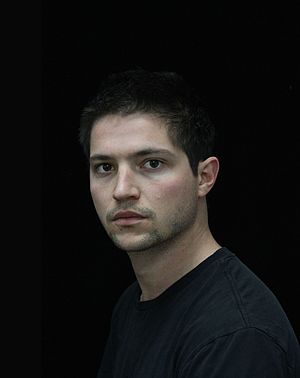
Thomas McDonell
Thomas Hunter Campbell McDonell, er en amerikansk skuespiller, musiker og model. Han er uddannet fra New York University.